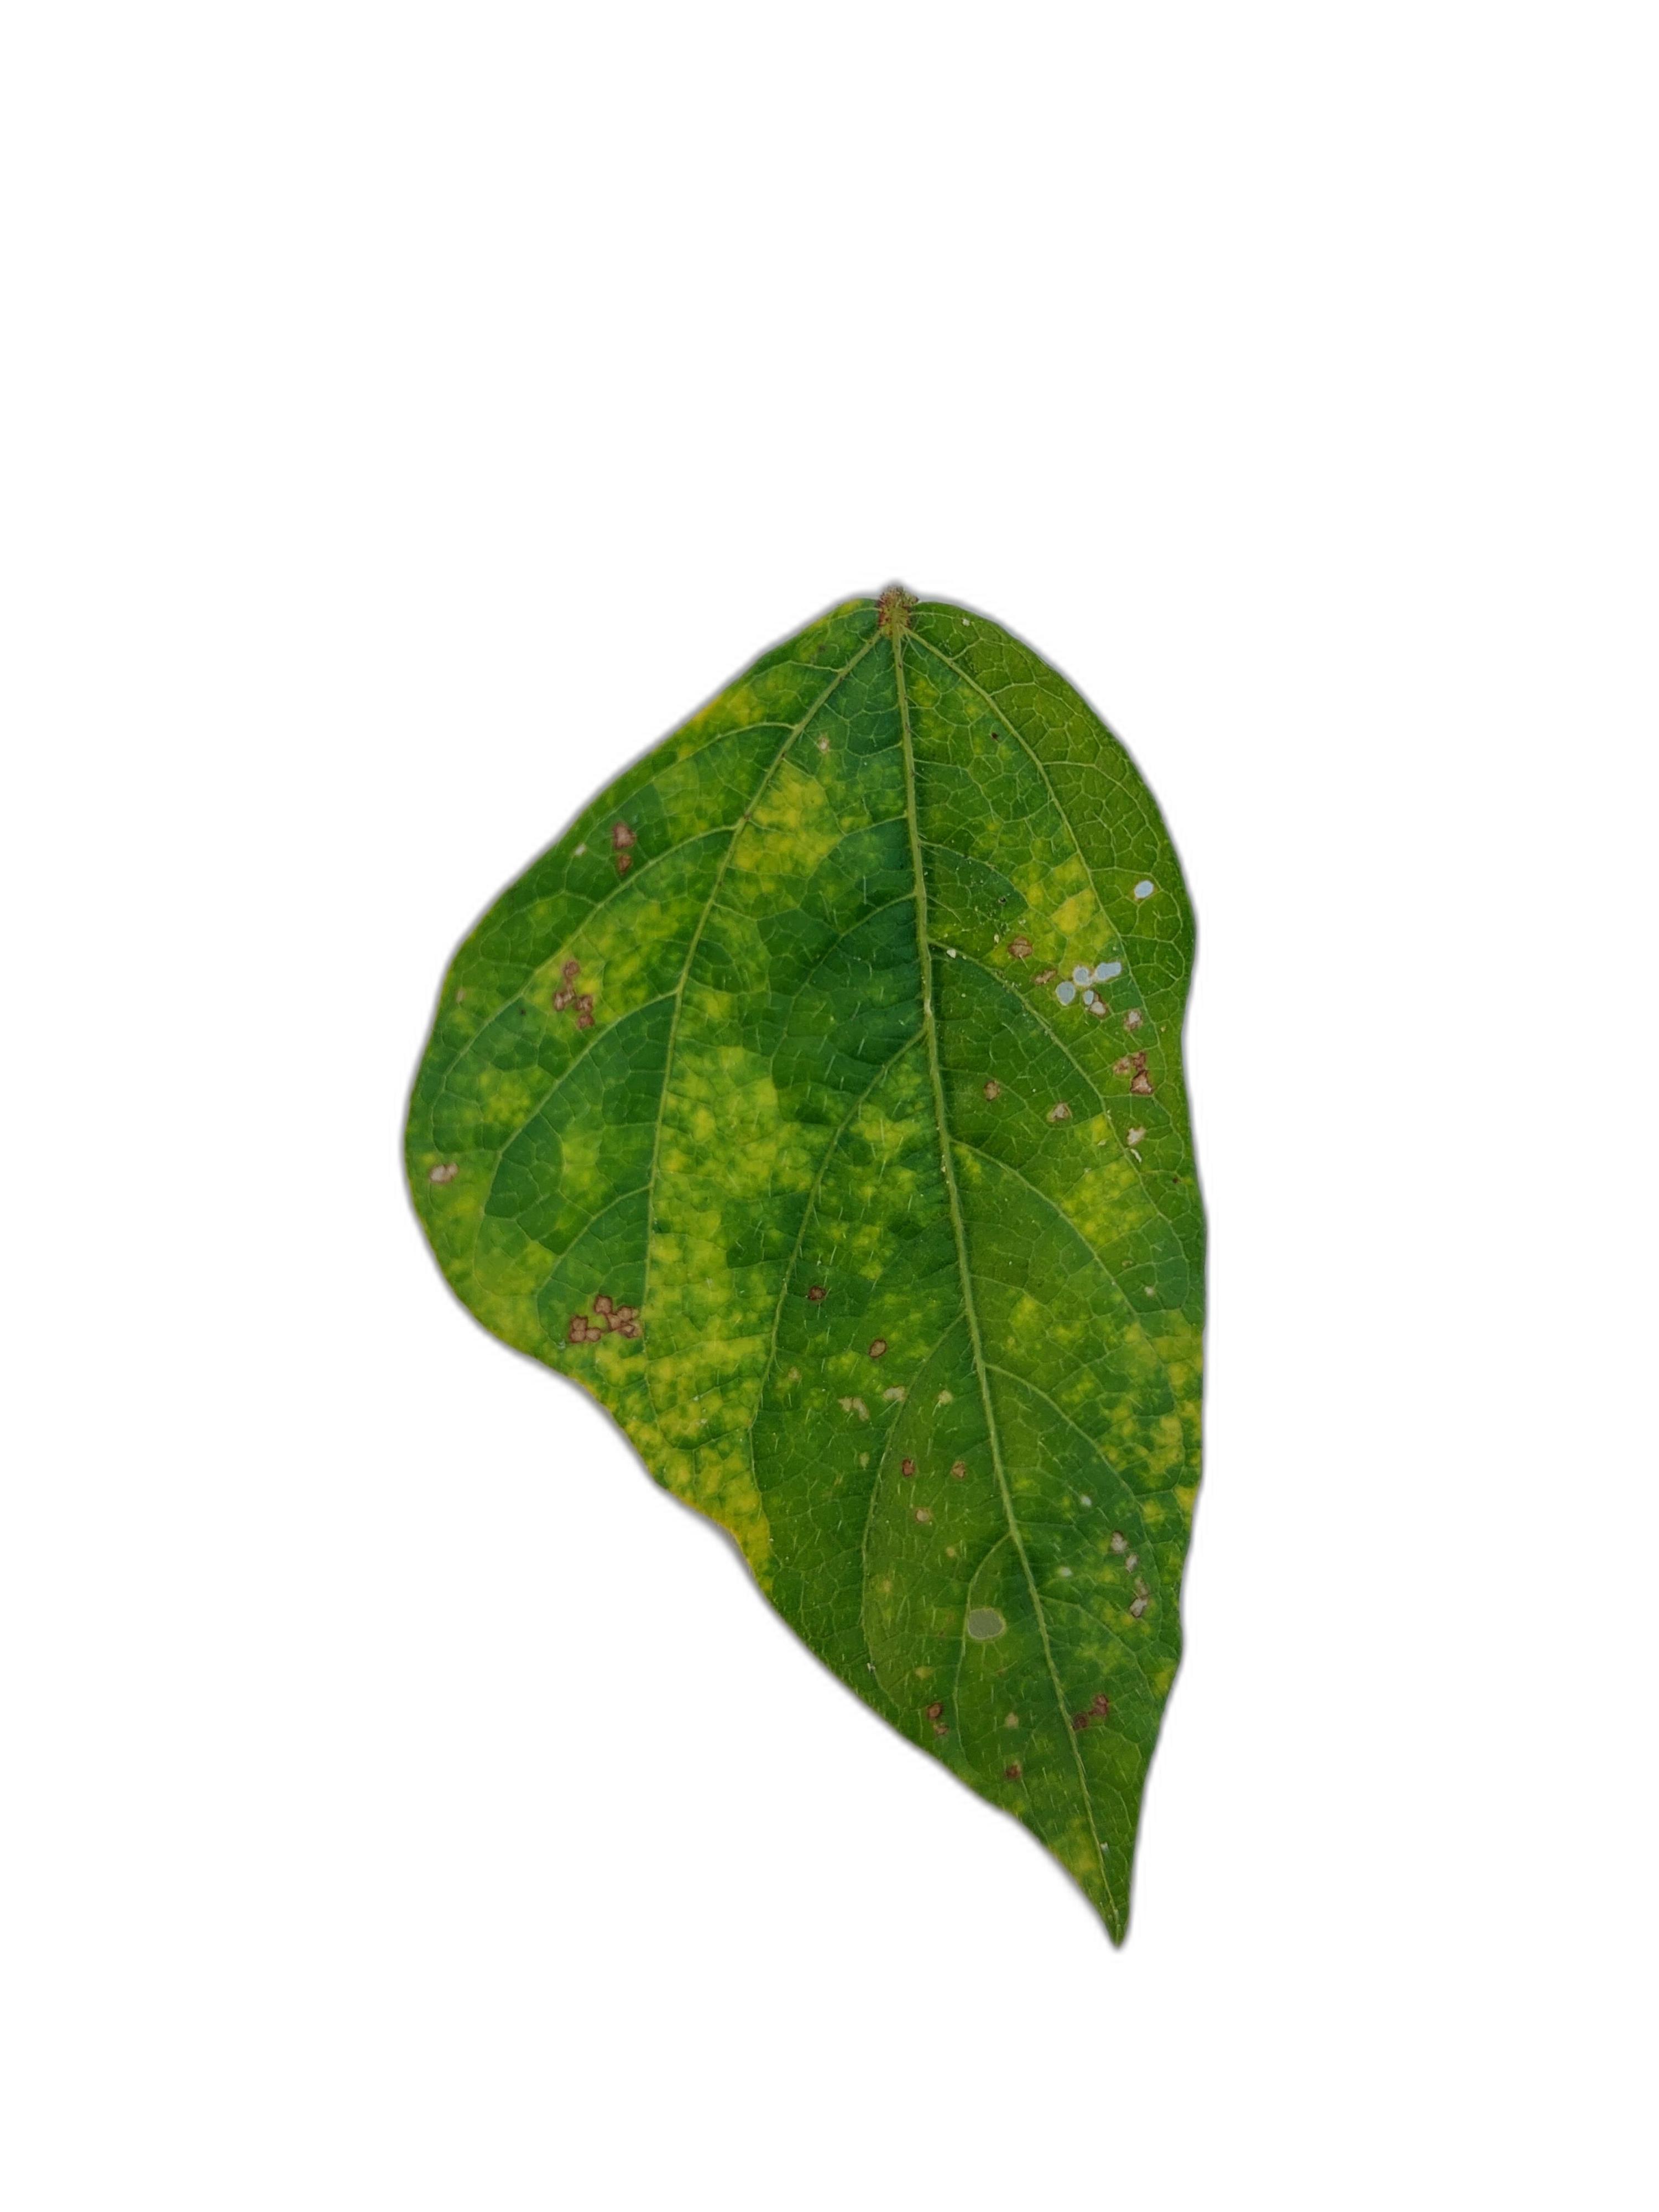
Label: Yellow Mosaic